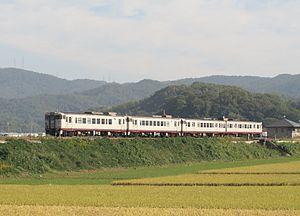
La ligne Kibi est une ligne ferroviaire de la compagnie JR West, située dans la préfecture d'Okayama au Japon. Elle relie la gare d'Okayama à la gare de Sōja.